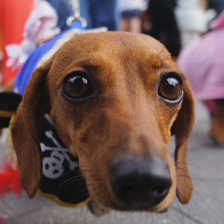
Label: animals